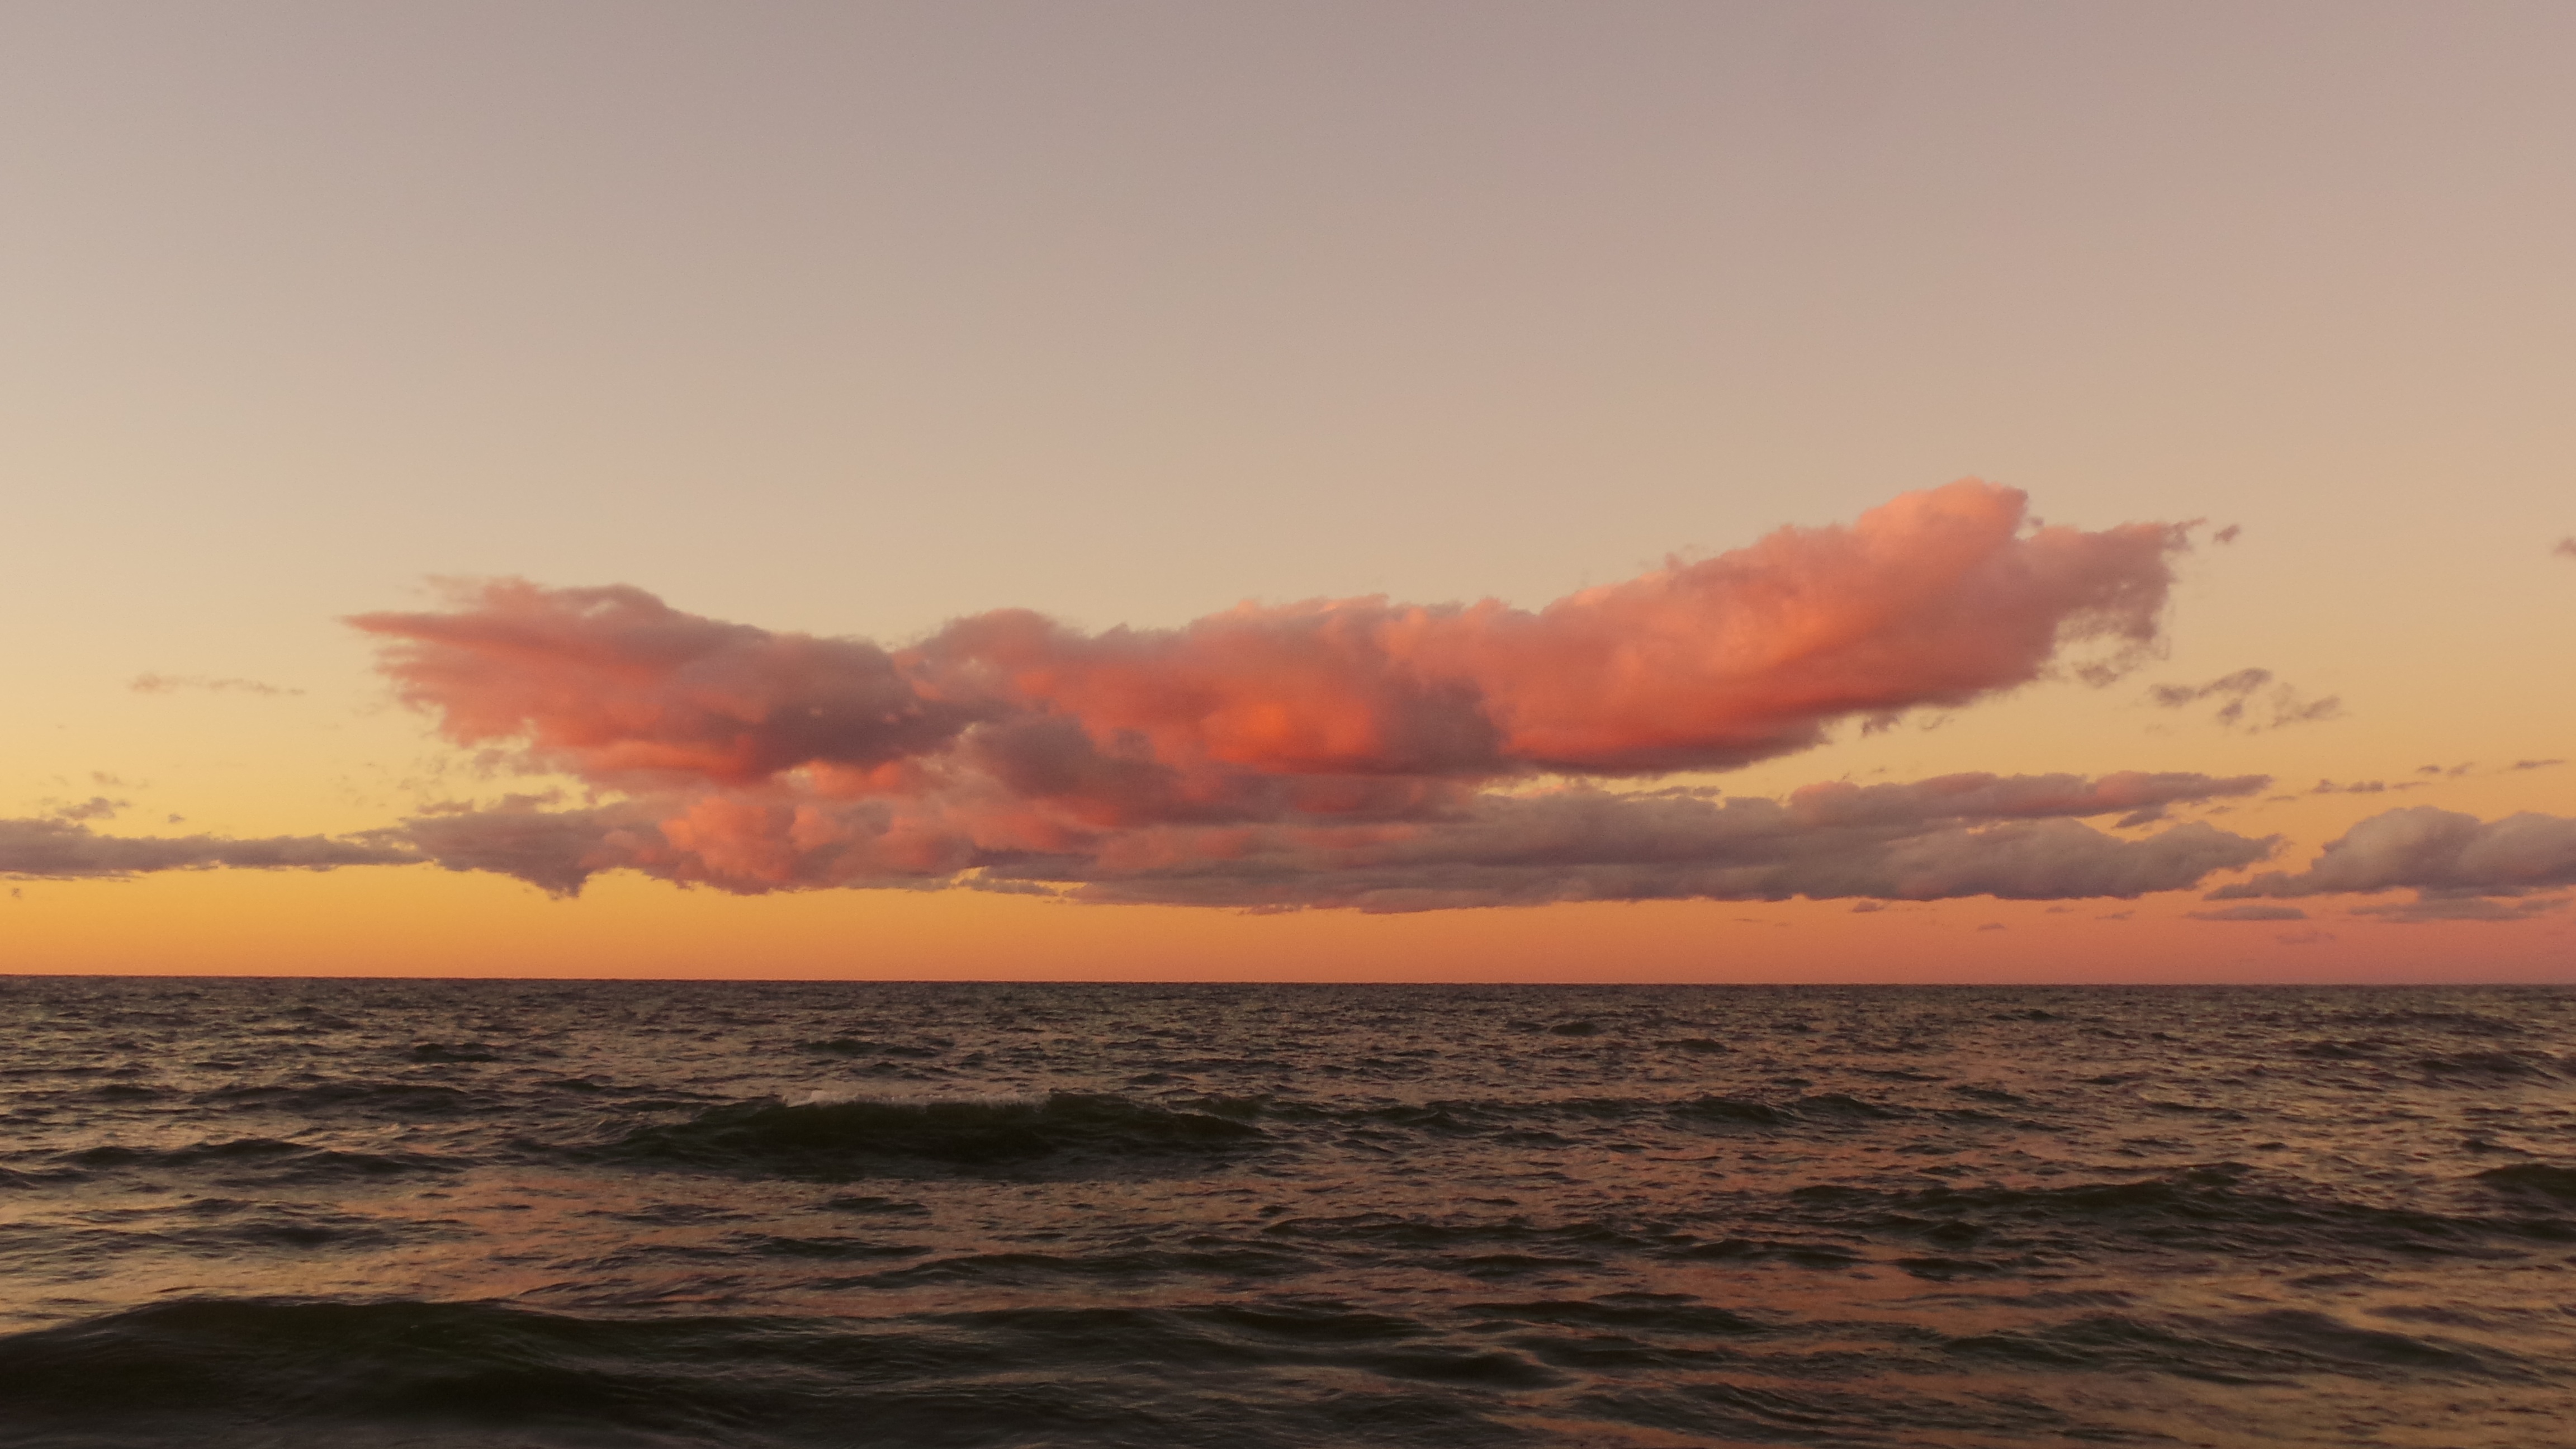
beach, sea, coast, ocean, horizon, cloud, sky, sunrise, sunset, morning, shore, wave, dawn, dusk, evening, body of water, afterglow, atmospheric phenomenon, wind wave, red sky at morning